Raz Yirmiya

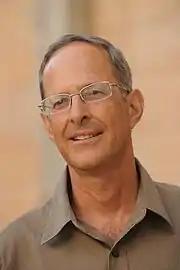
Raz Yirmiya

Raz Yirmiya (born 1956) is an Israeli behavioral neuroscientist and director of the Laboratory for Psychoneuroimmunology at the Hebrew University of Jerusalem in Israel. He is best known for providing the first experimental evidence for the role of immune system activation in depression,